Al Gore

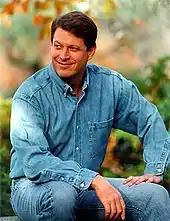
Gore in 2000

During a speech that he gave on June 16, 1999, in Carthage, Tennessee, Gore formally announced his candidacy for president. His major theme was the need to strengthen the American family. He was introduced by his eldest daughter, Karenna Gore Schiff. In making the speech, Gore also distanced himself from Bill Clinton, who he stated had lied to him. Gore was "briefly interrupted" by AIDS protesters claiming Gore was working with the pharmaceutical industry to prevent access to generic medicines for poor nations and chanting "Gore's greed kills". Additional speeches were also interrupted by the protesters. Gore responded: "I love this country. I love the First Amendment ... Let me say in response to those who may have chosen an inappropriate way to make their point, that actually the crisis of AIDS in Africa is one that should command the attention of people in the United States and around the world." Gore also issued a statement saying that he supported efforts to lower the cost of the AIDS drugs, provided that they "are done in a way consistent with international agreements".